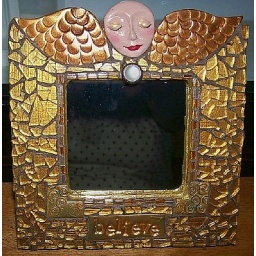
Tempered glass over gold paint, polymer clay pieces, glass beads, and brown grout.